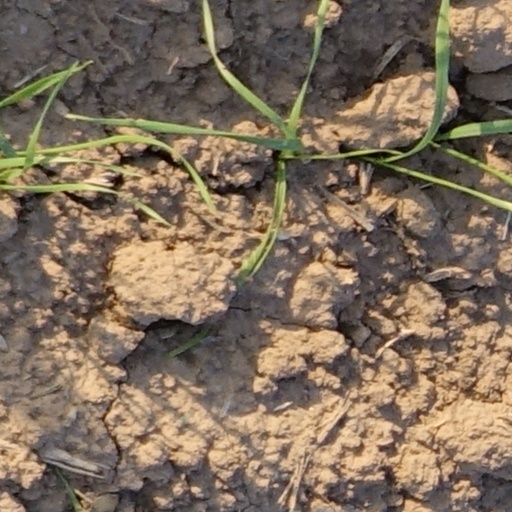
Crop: wheat